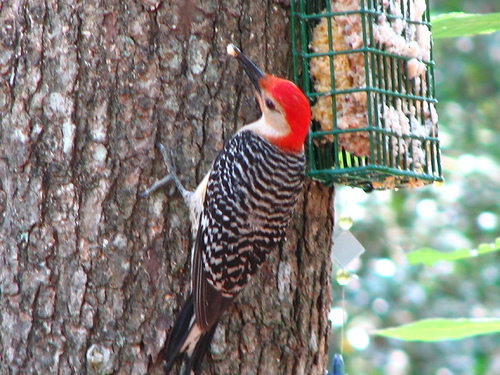
this bird on the tree has a red crown and nape and a black and white spotted back.
this is a black and white spotted bird with a red head.
a small colorful bird with a red head, nape and neck, white face, throat, breast and belly, and black and white stripes covering its back and wings.
this bird has a speckled back and wing with a long pointy bill and red crown.
this is a black and white spotted bird with a bright red head.
the bird has a long black bill, red crown, and striped wing bars.
this bird has wings that are black and white and has a red crown
this bird has a red crown and a white throat, with black and white striped wings.
a white bird with black striped wings, red nape and crown and long black bill.
the bird has a red crown, long bill and striped back.
Species: Red Bellied Woodpecker